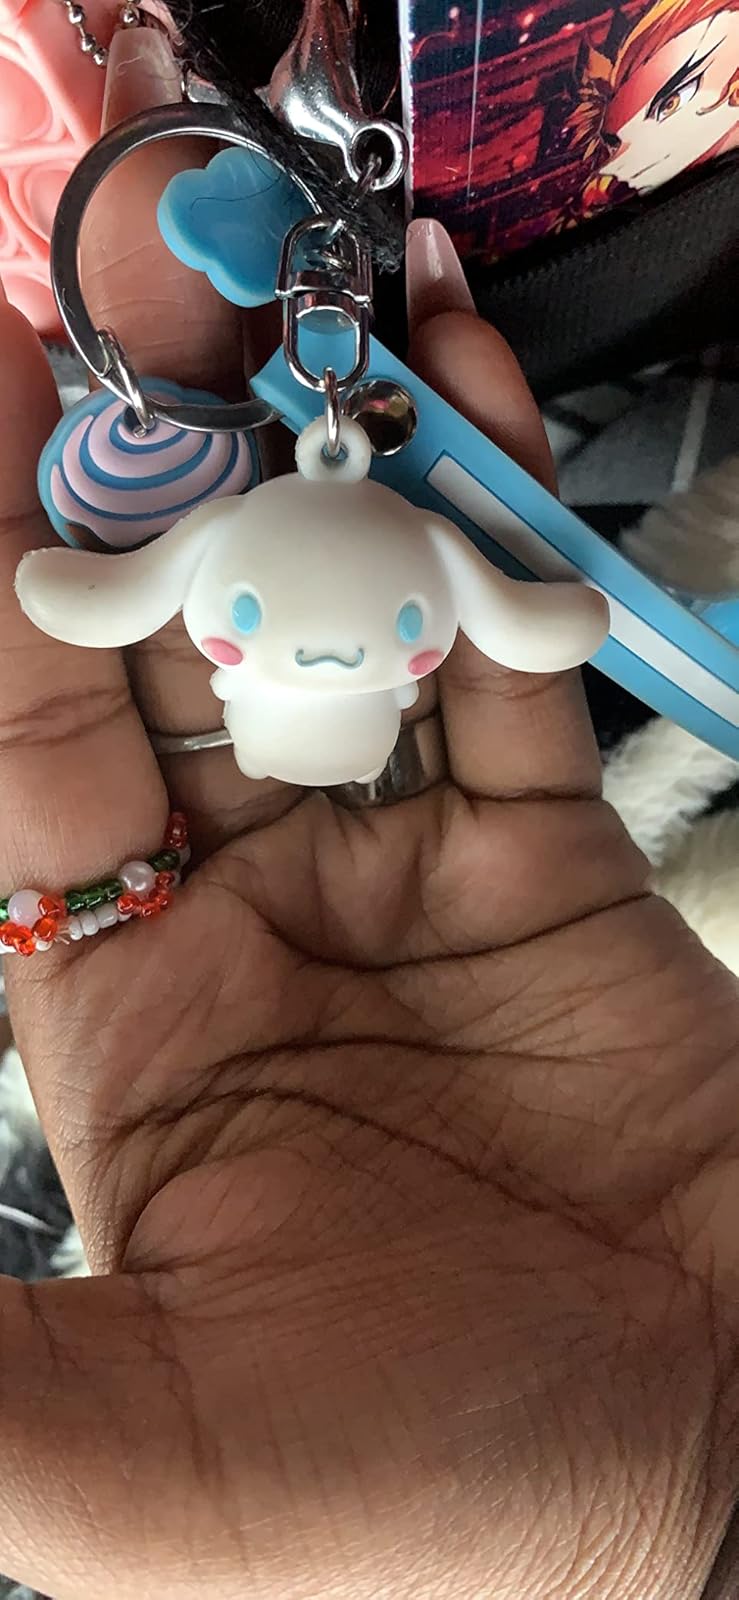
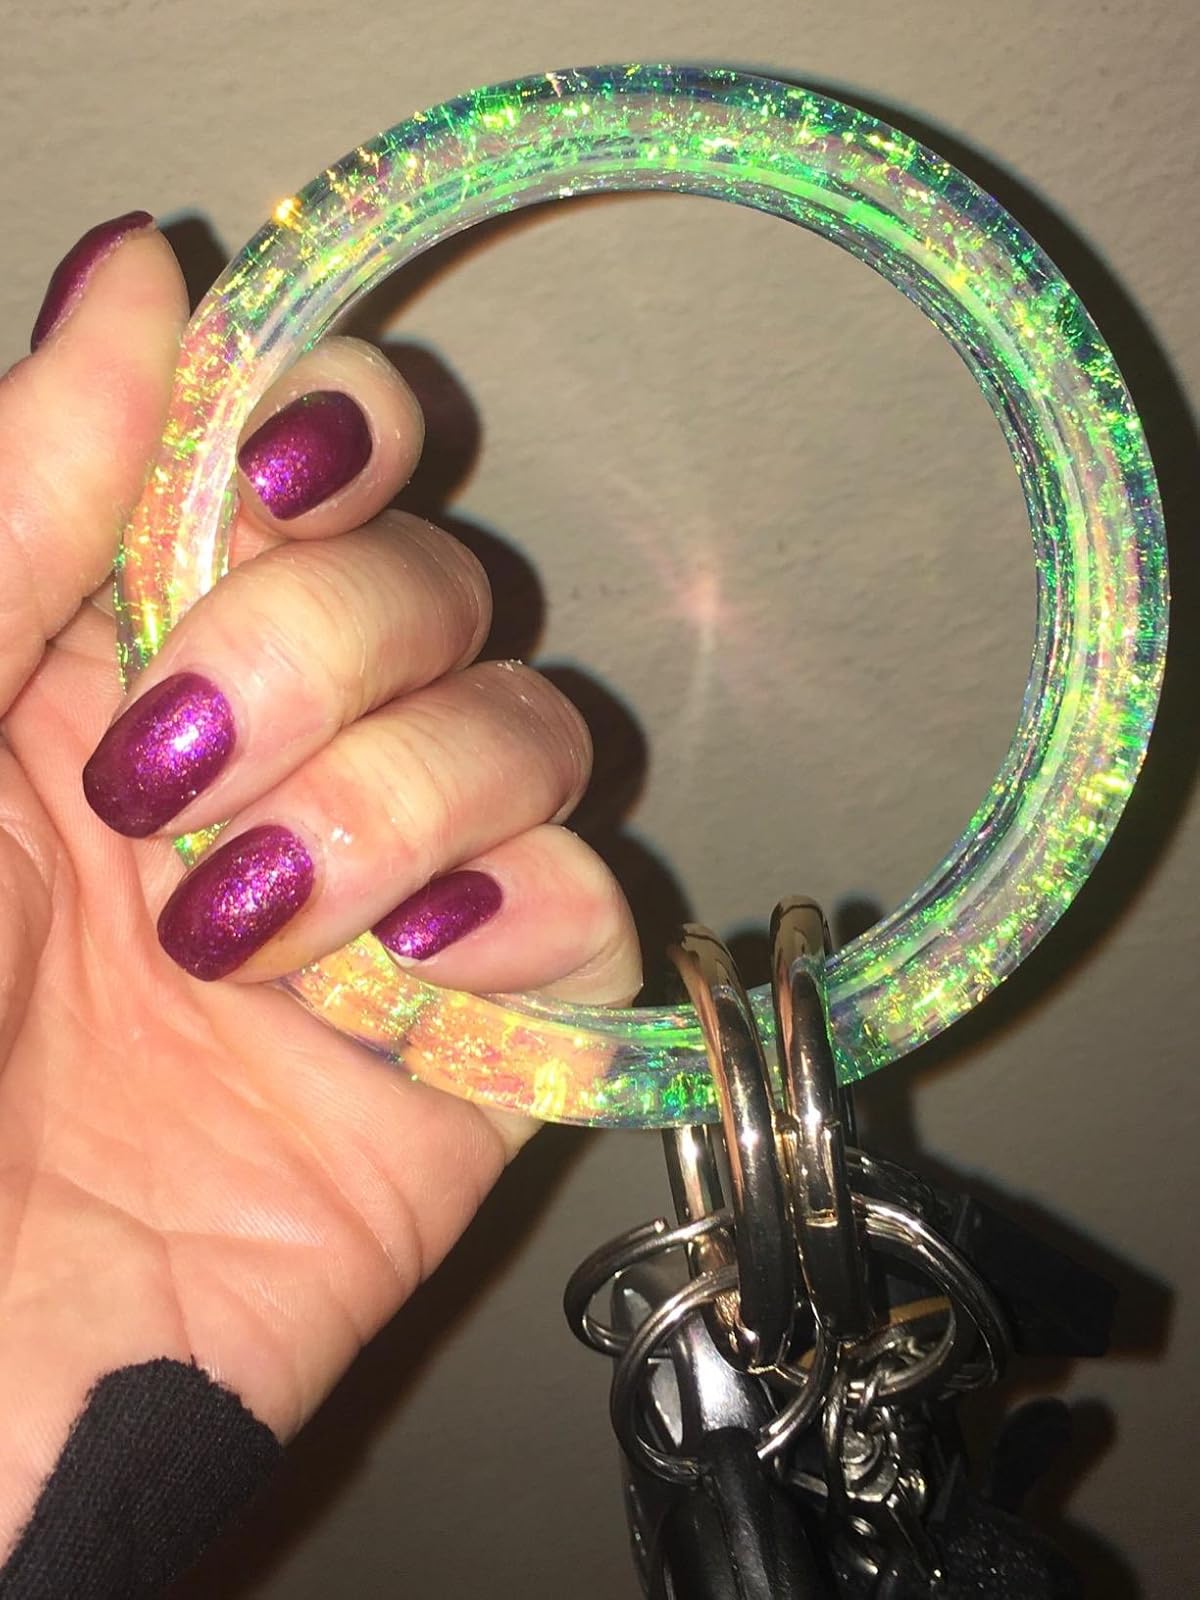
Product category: accessories_keychain
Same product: no